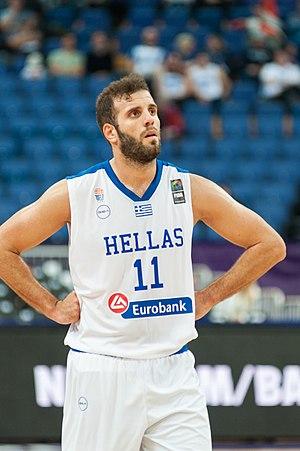
Nikólaos « Níkos » Pappás, né le 11 juillet 1990 à Marousi, est un joueur grec de basket-ball. Il évolue au poste au poste d'arrière.